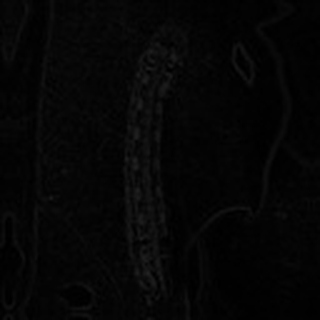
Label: cotton_army_worm